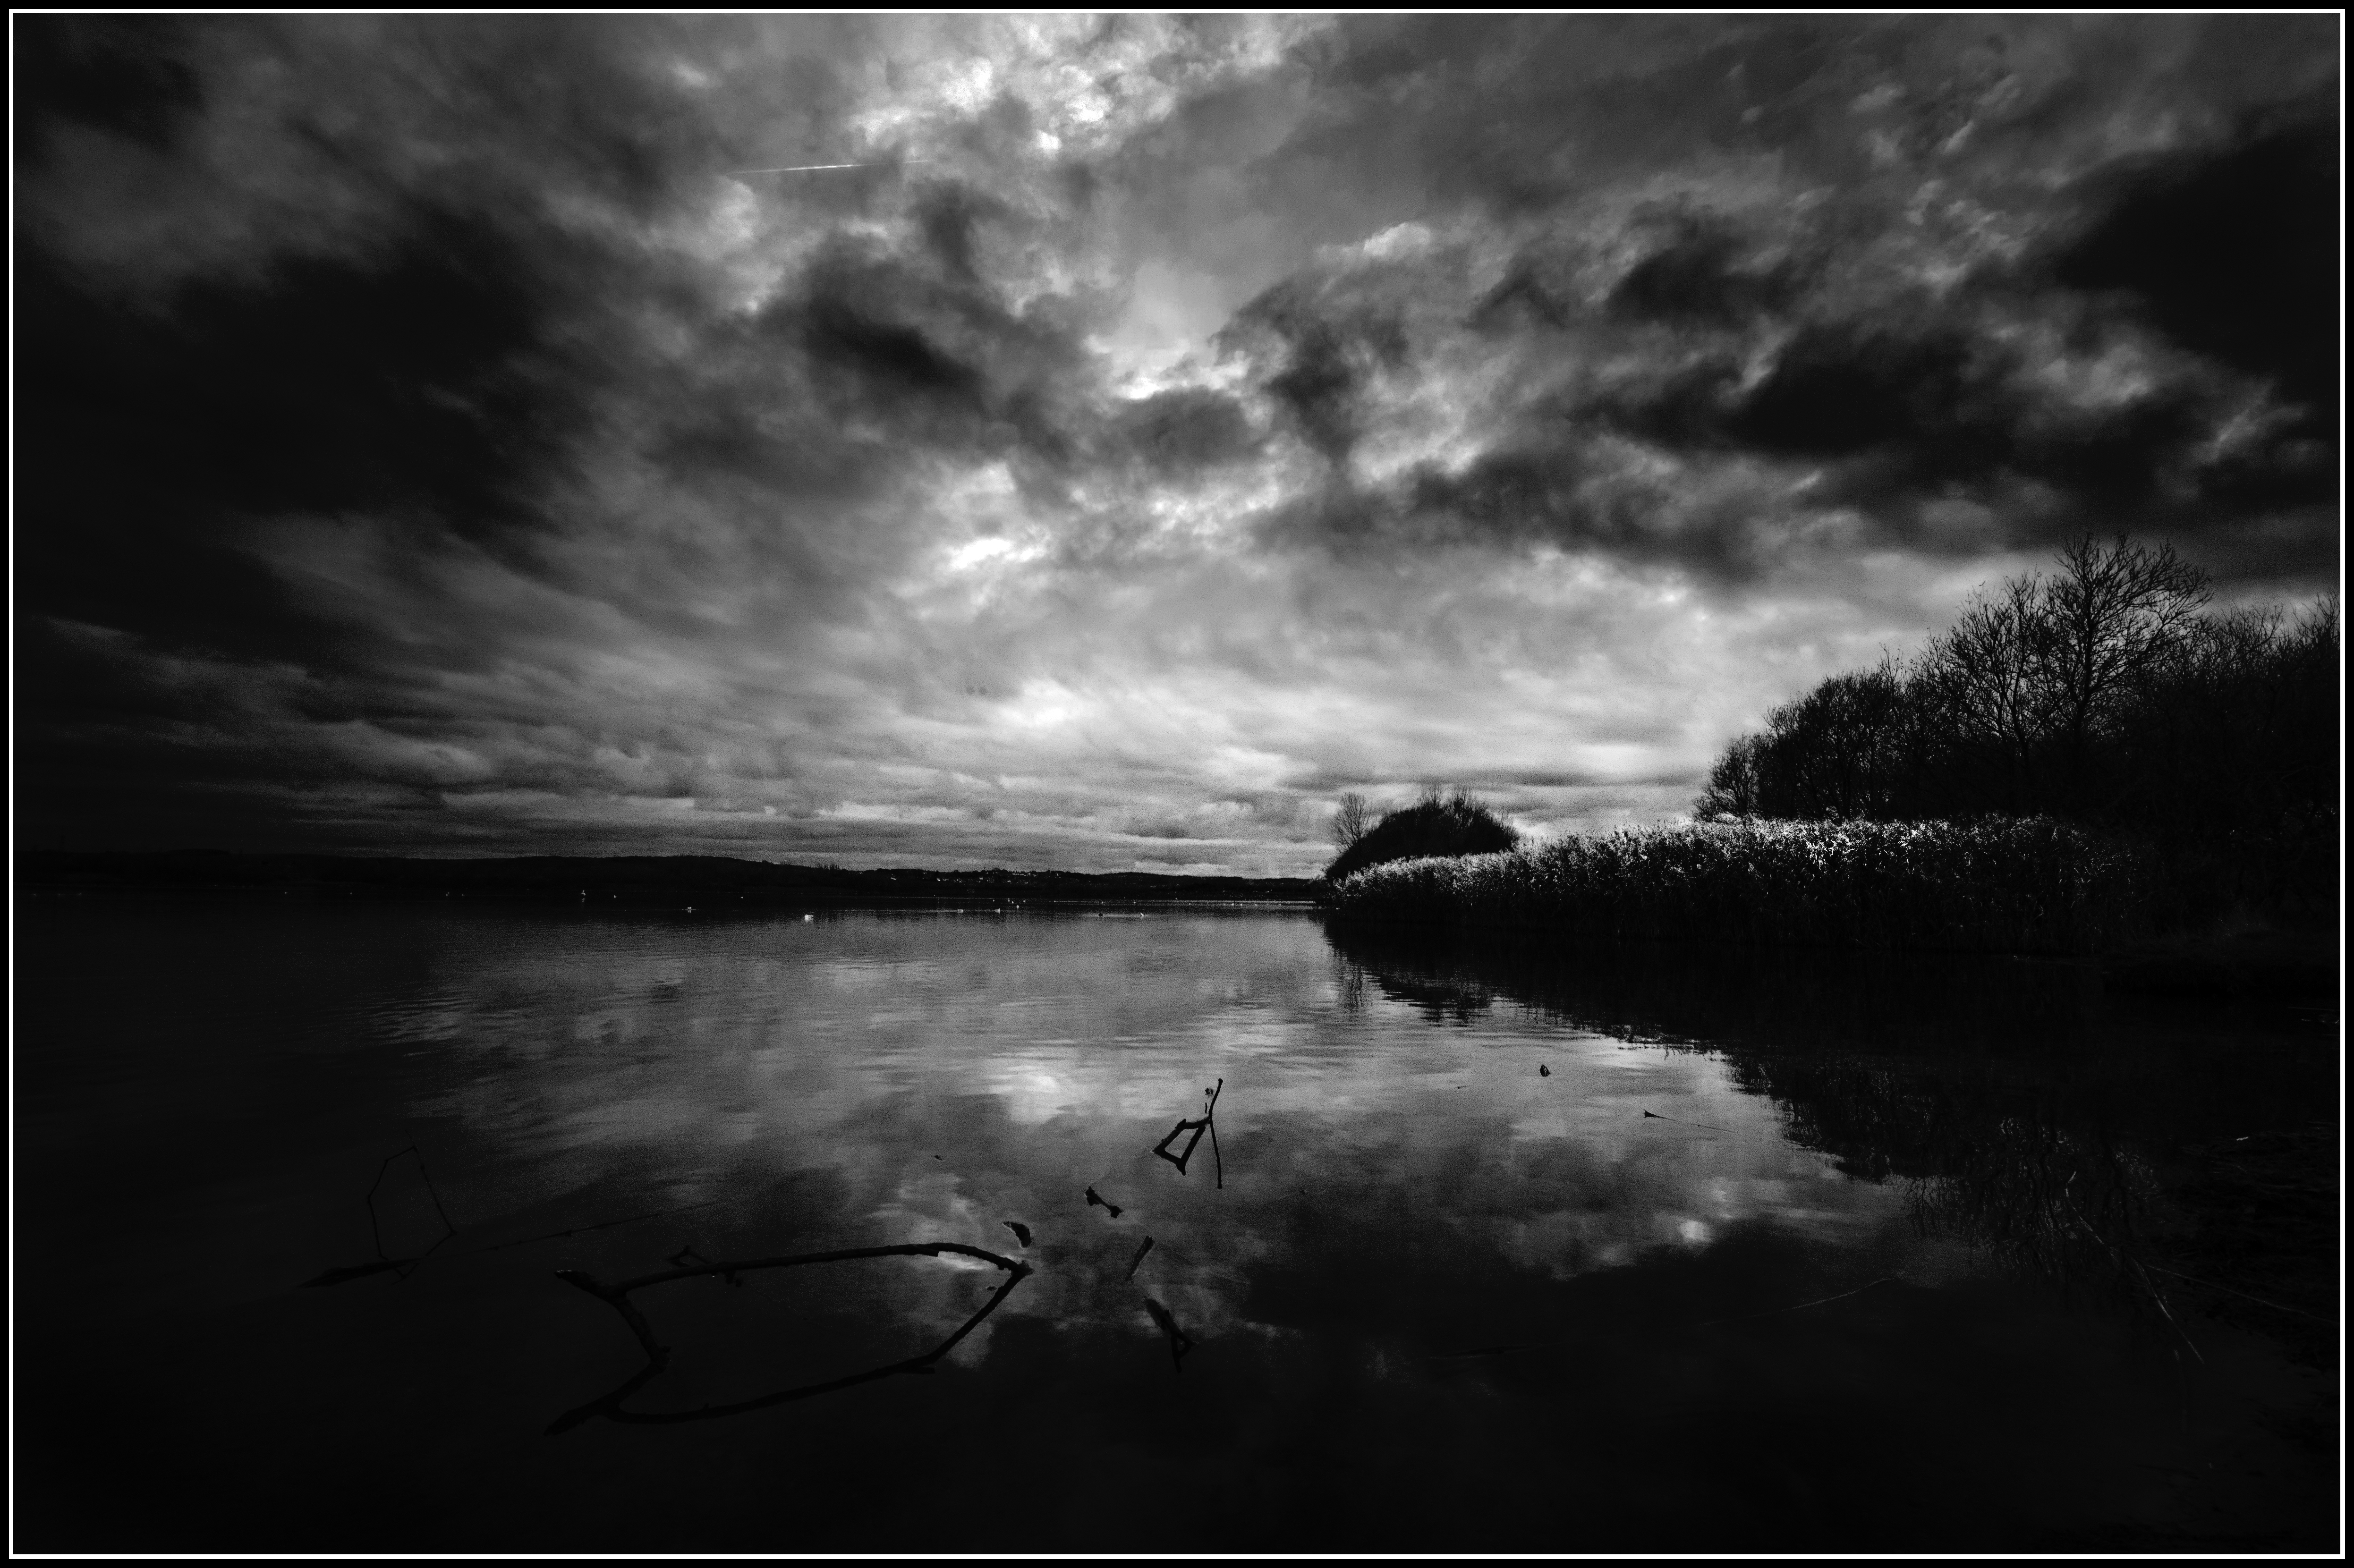
water, horizon, winter, cloud, black and white, sky, white, photography, wave, lake, wet, moody, atmosphere, dark, reflection, park, storm, darkness, black, monochrome, moonlight, blackandwhite, clouds, lowkey, pugneys, monochrome photography